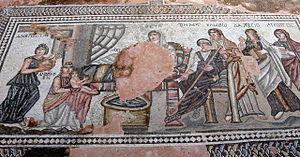
Parc archéologique de Paphos. Maison de Thésée. Mosaïque du bain d'Achille. De gauche à droite
Le parc archéologique de Paphos est situé dans la ville de Paphos à l'ouest de Chypre. Également désigné sous le nom de Kato Paphos, on y trouve les vestiges de l’ancienne Nea Paphos, dont la divinité principale était la déesse Aphrodite. Bien qu'occupé depuis le Néolithique, le parc archéologique est constitué de sites archéologiques datés de la période hellénistique, de la période romaine et de la période byzantine. Les fouilles archéologiques menées sur le site de façon régulière depuis 1962 par le Département des Antiquités chypriote ont permis la découverte de bâtiments publics, de bâtiments religieux et de villas privées. Les vestiges du parc dont des pavements mosaïques exceptionnels, ainsi que d'autres sites répartis dans la ville de Paphos sont inscrits sur la Liste du patrimoine mondial de l'Unesco depuis 1980. Plusieurs missions archéologiques dépendant d'universités ou d'institutions étrangères interviennent régulièrement.